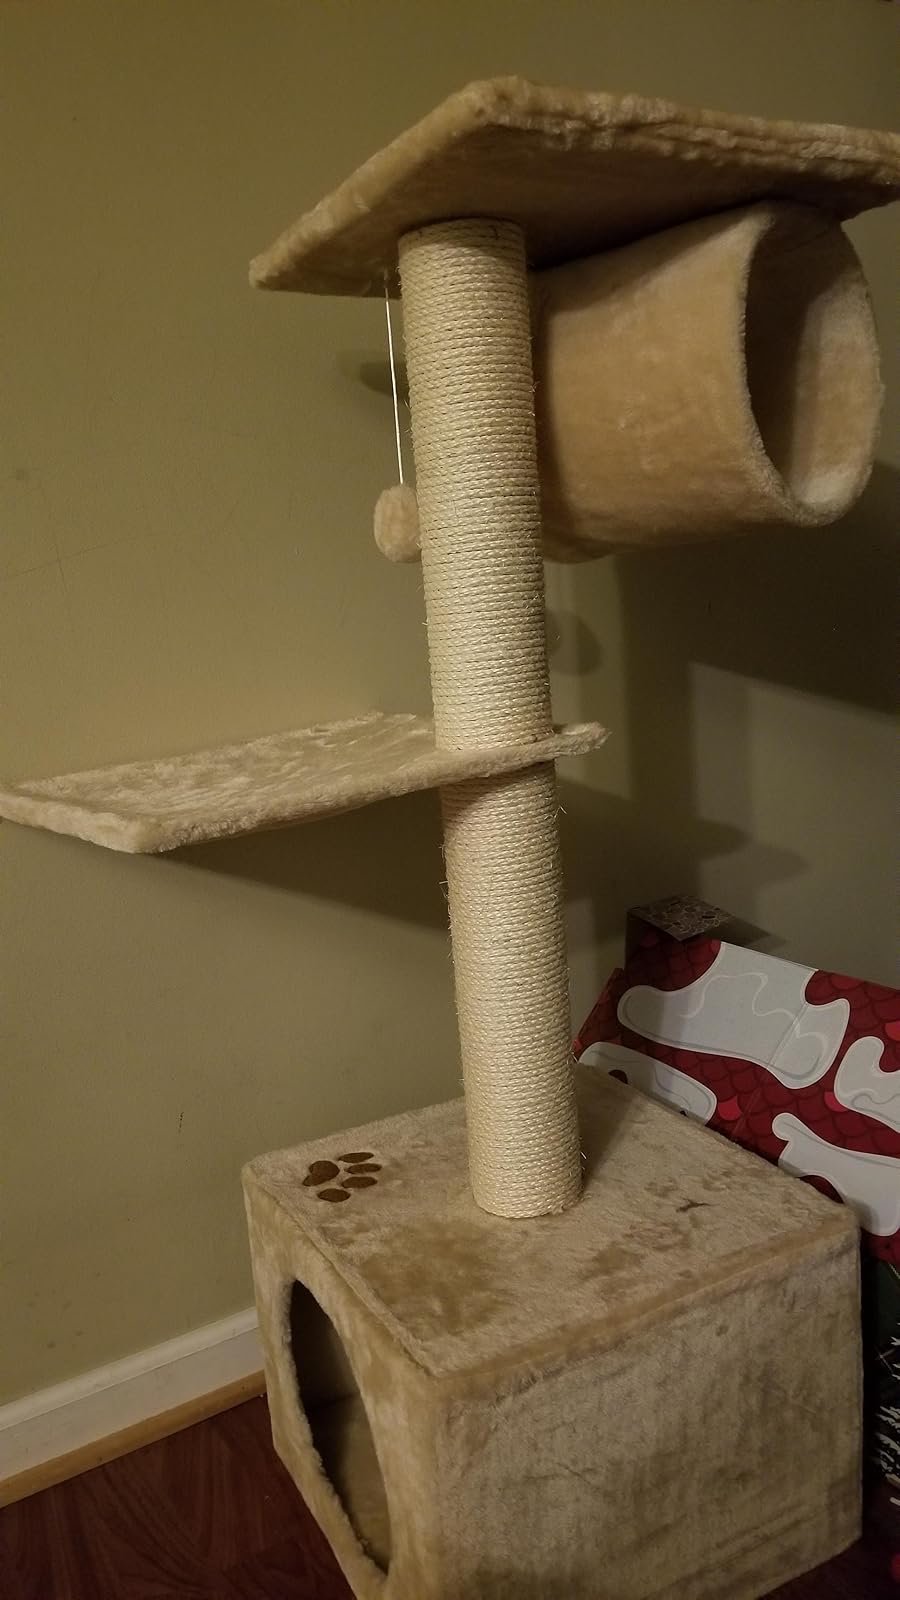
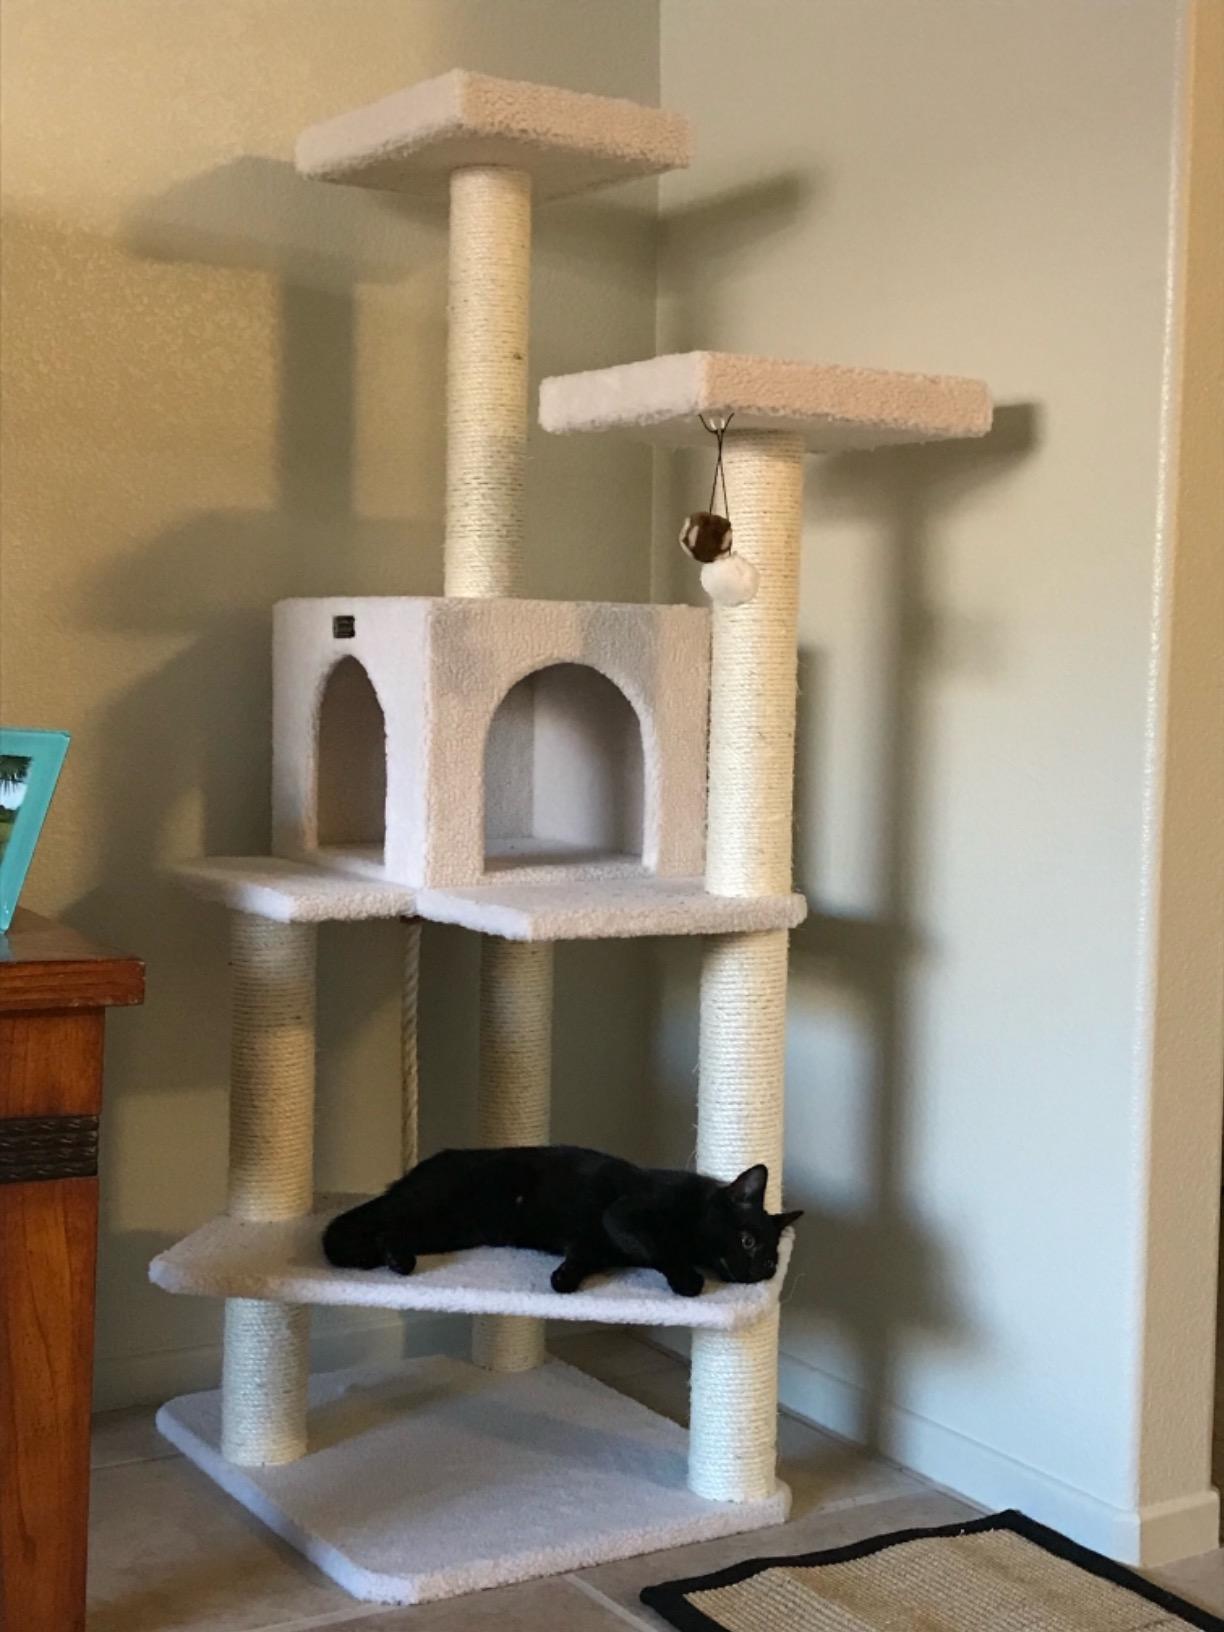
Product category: items_cat tree
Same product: no